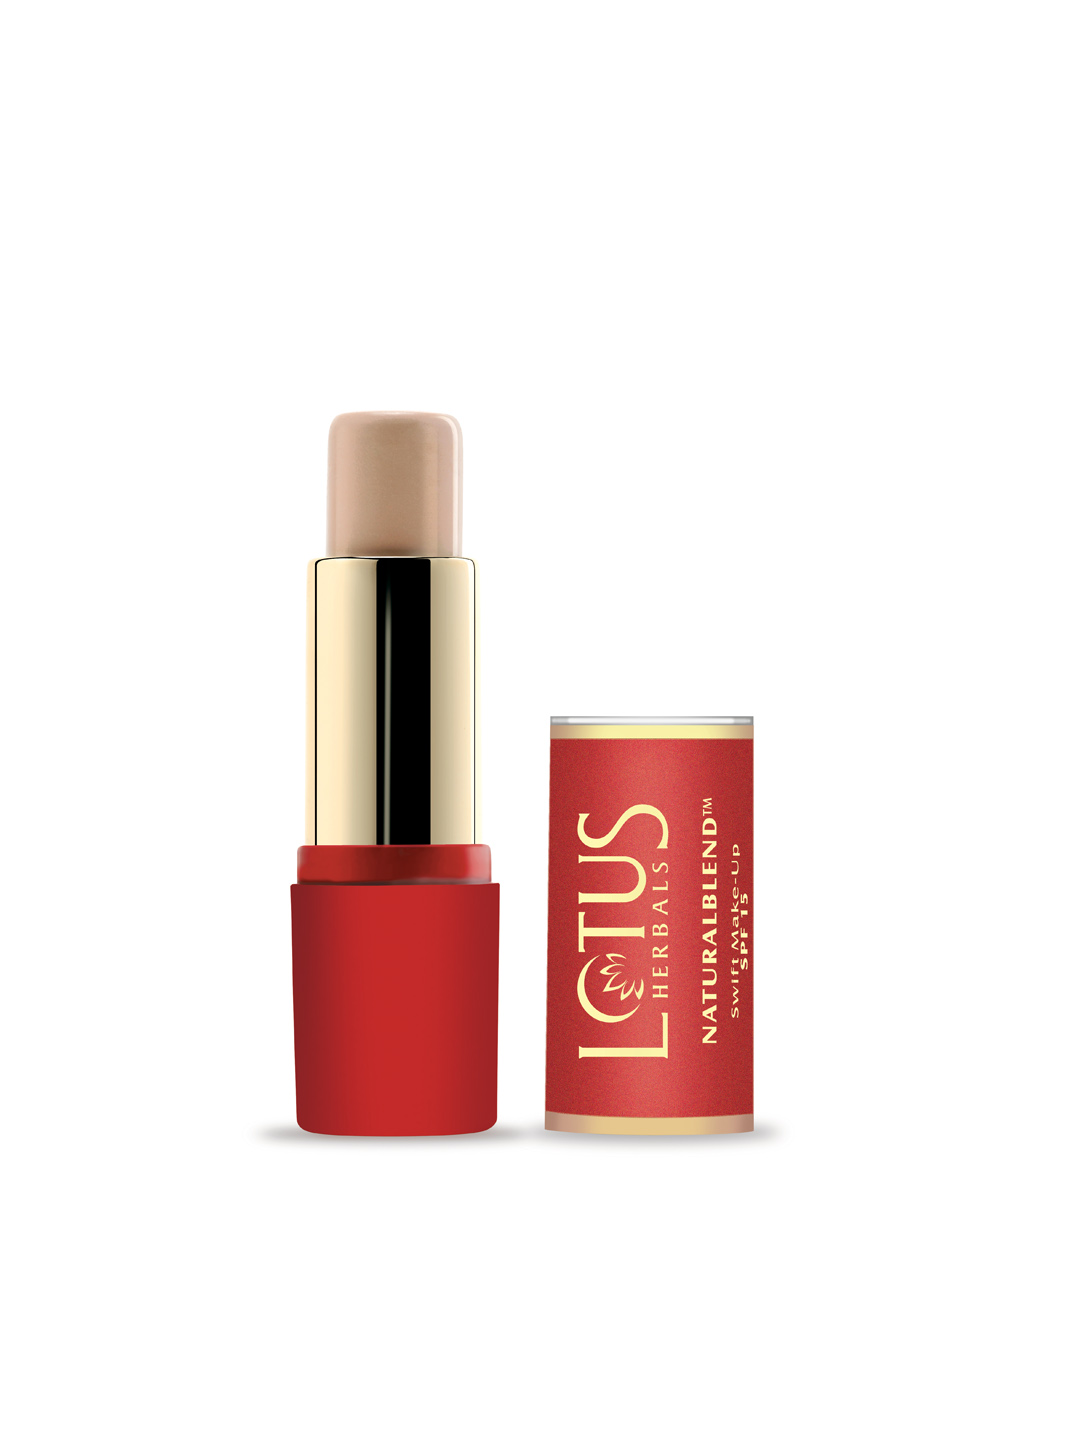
Lotus Herbals Naturalblend Swift Make-up Stick Creamy Peach Foundation 730
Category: Personal Care / Makeup / Foundation and Primer
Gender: Women
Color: Peach
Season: Spring 2017
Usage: NA